Invisible Pink Unicorn

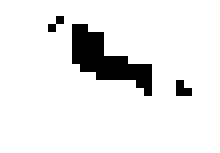
Blank images have been humorously presented as depictions of the Invisible Pink Unicorn in order to highlight her invisibility. (In this image, alpha compositing makes it transparent.)

It is common when discussing the Invisible Pink Unicorn to point out that because she is invisible, no one can prove that she does not exist (or indeed that she is not pink). This is a parody of similar theistic claims about God: that God, as creator of the universe, is not subject to its laws and thus not physically detecting him tells us nothing about his existence or lack thereof. The Invisible Pink Unicorn is an illustration that attempts to demonstrate the absurdity of citing attributes and a lack of evidence as proof of a deity's existence. Her two defining attributes, invisibility and color (pink), are inconsistent and contradictory; this is part of the satire. The paradox of something being invisible yet having visible characteristics (color) is reflected in some East Asian cultures, wherein an invisible red string is said to connect people who have a shared or linked destiny.